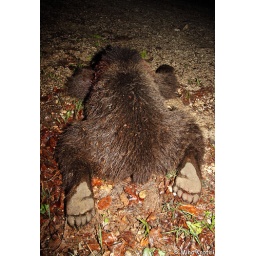
one year old brown bear Ursus arctos shot by trophy hunter in Northern Dinaric Mts Slovenia